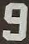
Number: 9